Pine Bluff Confederate Monument

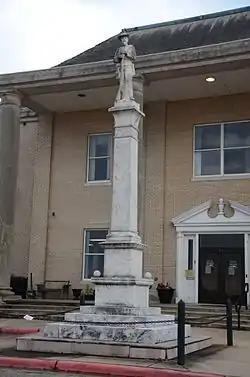
The monument in 2016

The Pine Bluff Confederate Monument has long been located in front of the Jefferson County courthouse, at Barraque and Main Streets in Pine Bluff, Arkansas. It depicts a standing Confederate Army soldier, holding a rifle whose butt rests on the ground. The statue, built out of Georgia marble by the McNeel Marble Company, stands on a stone base in height and at the base. It was placed in 1910 by the local chapter of the United Daughters of the Confederacy.